Bachitherium

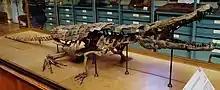
"Diplocynodon ratelii" skeleton, National Museum of Natural History, France. The skeleton was found in the same area as the "B. cf. insigne" skeleton, indicating co-existence by the early Oligocene.

MP25 (middle Oligocene) records the last appearances of the entelodont "Entelodon", amynodont "Cadurcotherium", palaeothere "Plagiolophus", and all Paleogene European nimravids, the latter of which are suggested to have gone extinct by 28 Ma. These faunal changes brought an end to the dominance of feliforms in Europe in favor of caniforms (amphicyonids and ursids), the complete extinction of the palaeotheres, and the extirpations of the entelodonts and amynodonts from Europe, potentially correlating with increased aridity in Europe.